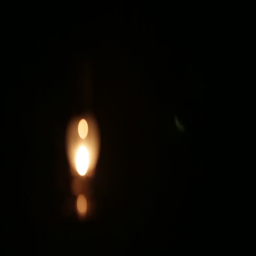
old oil lamp smoldering in the darkness with focus changing